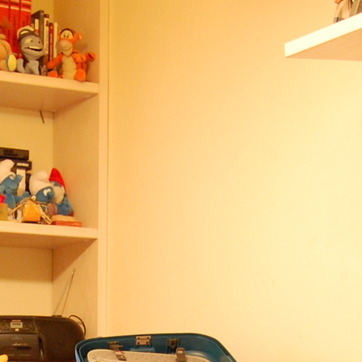
Material: painted